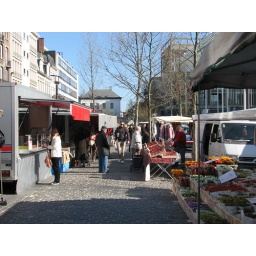
The regular market underneath the huge and impressive new elevated roof in front of the theatre at the Theaterplein.